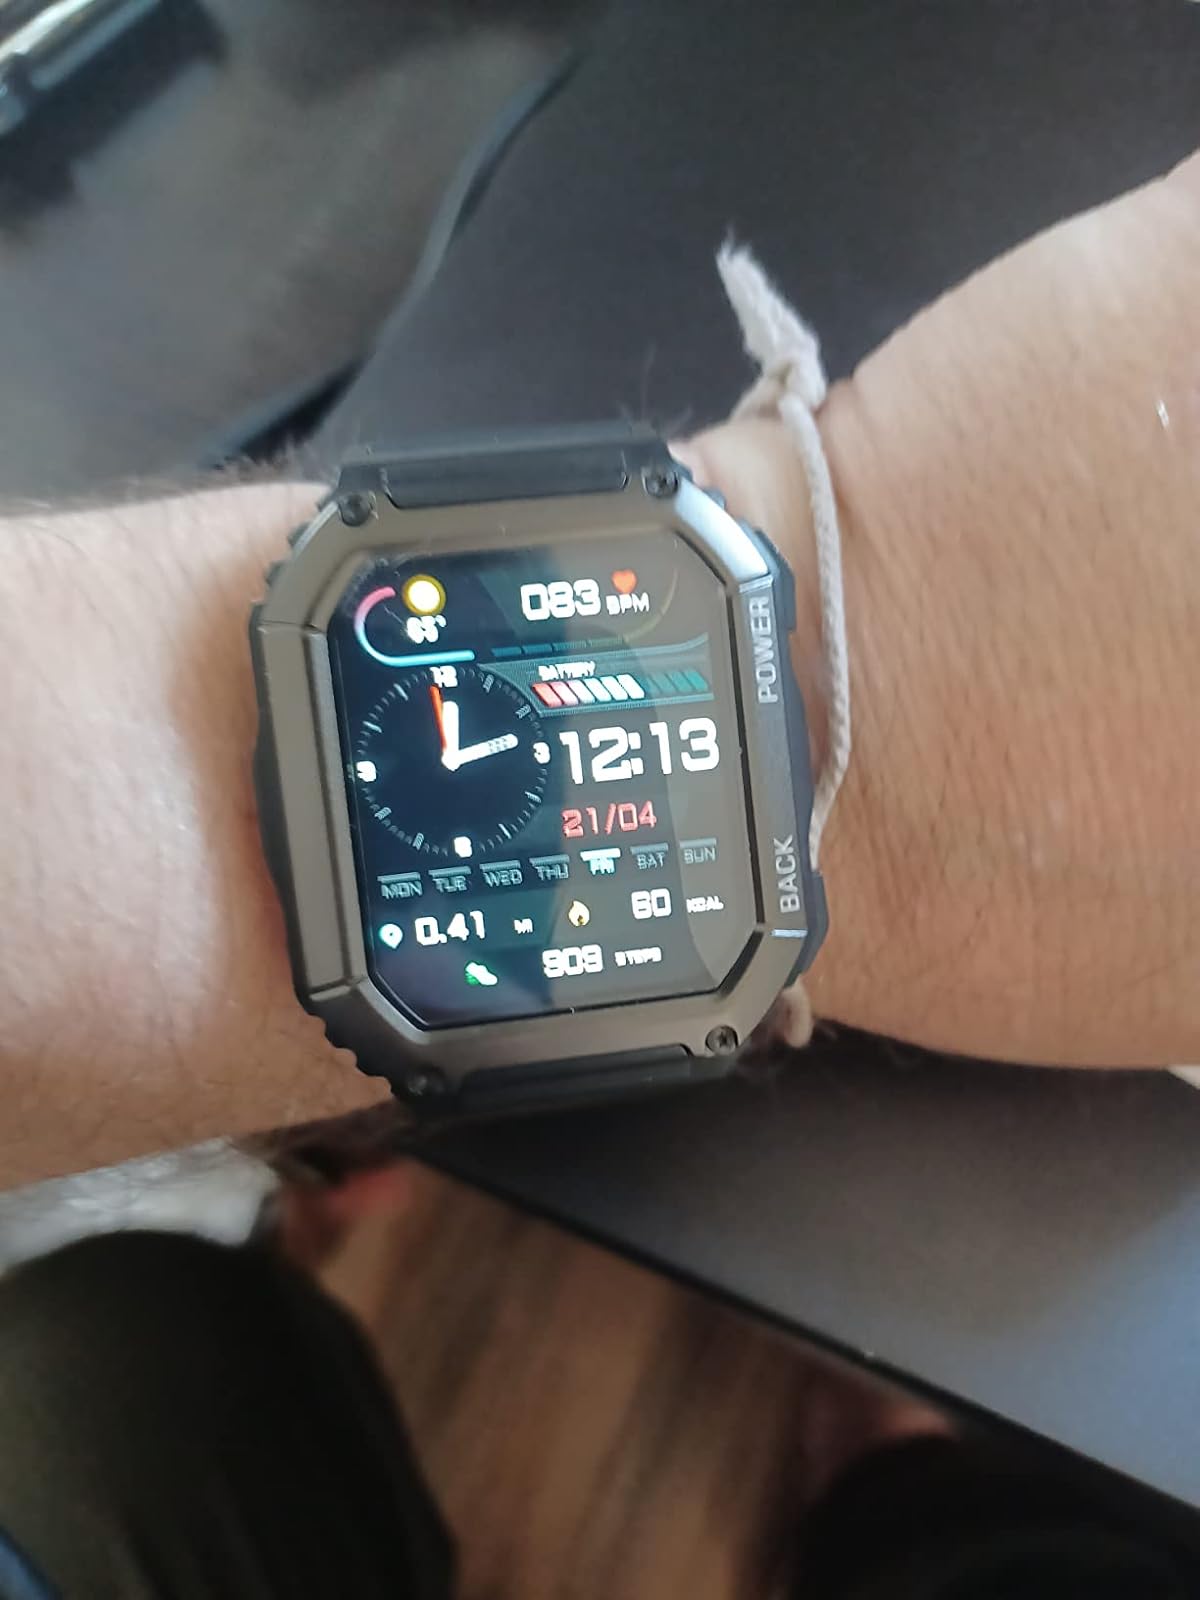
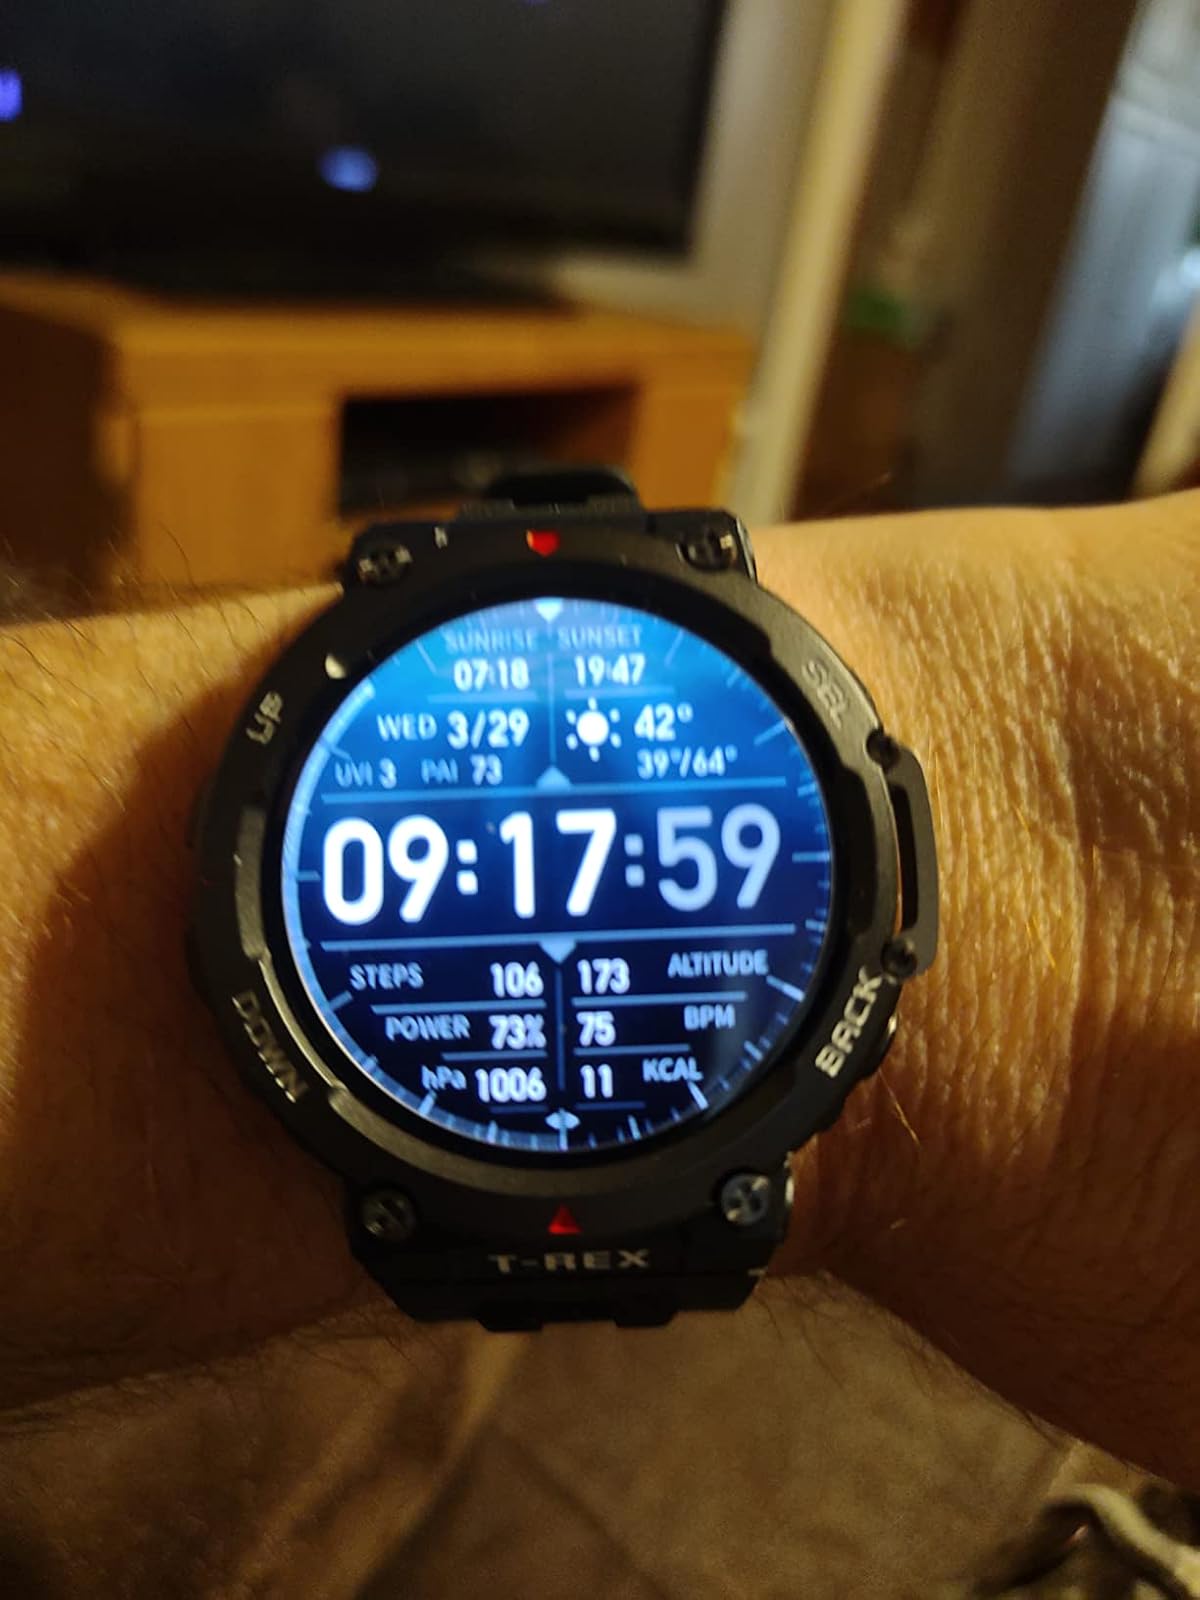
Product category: smartwatch
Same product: no